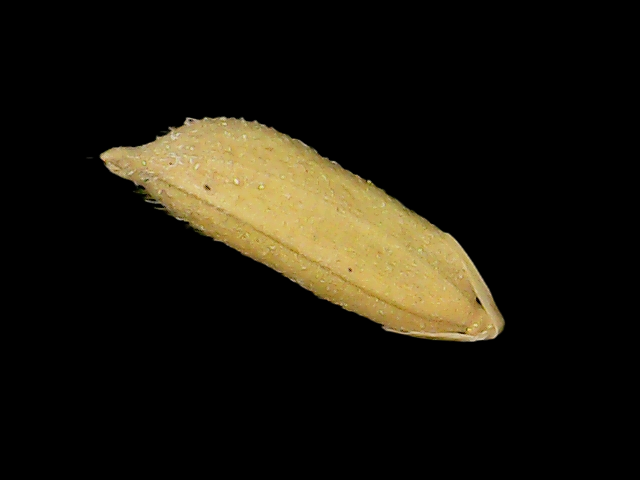
Rice variety: Binadhan17